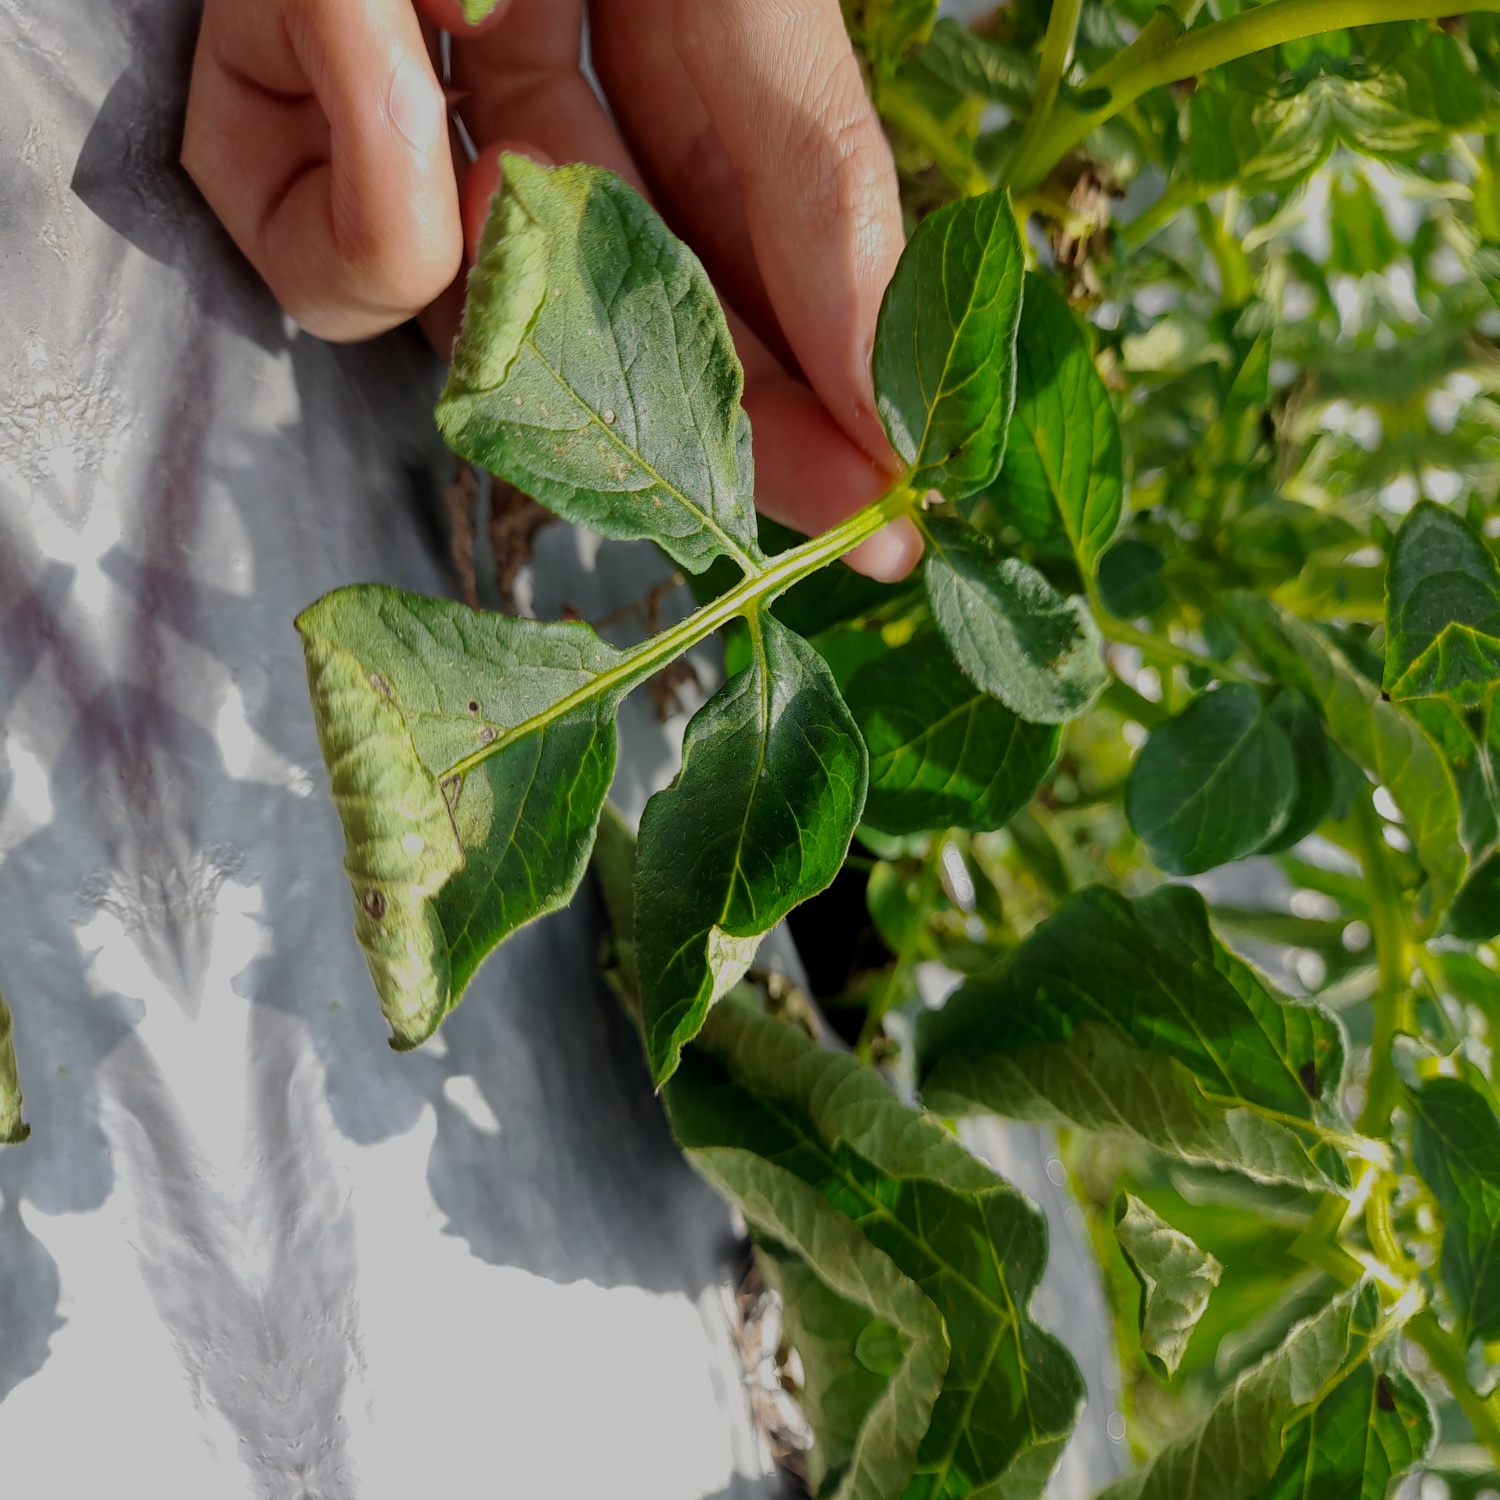
Etiqueta: Pudricion_Parda